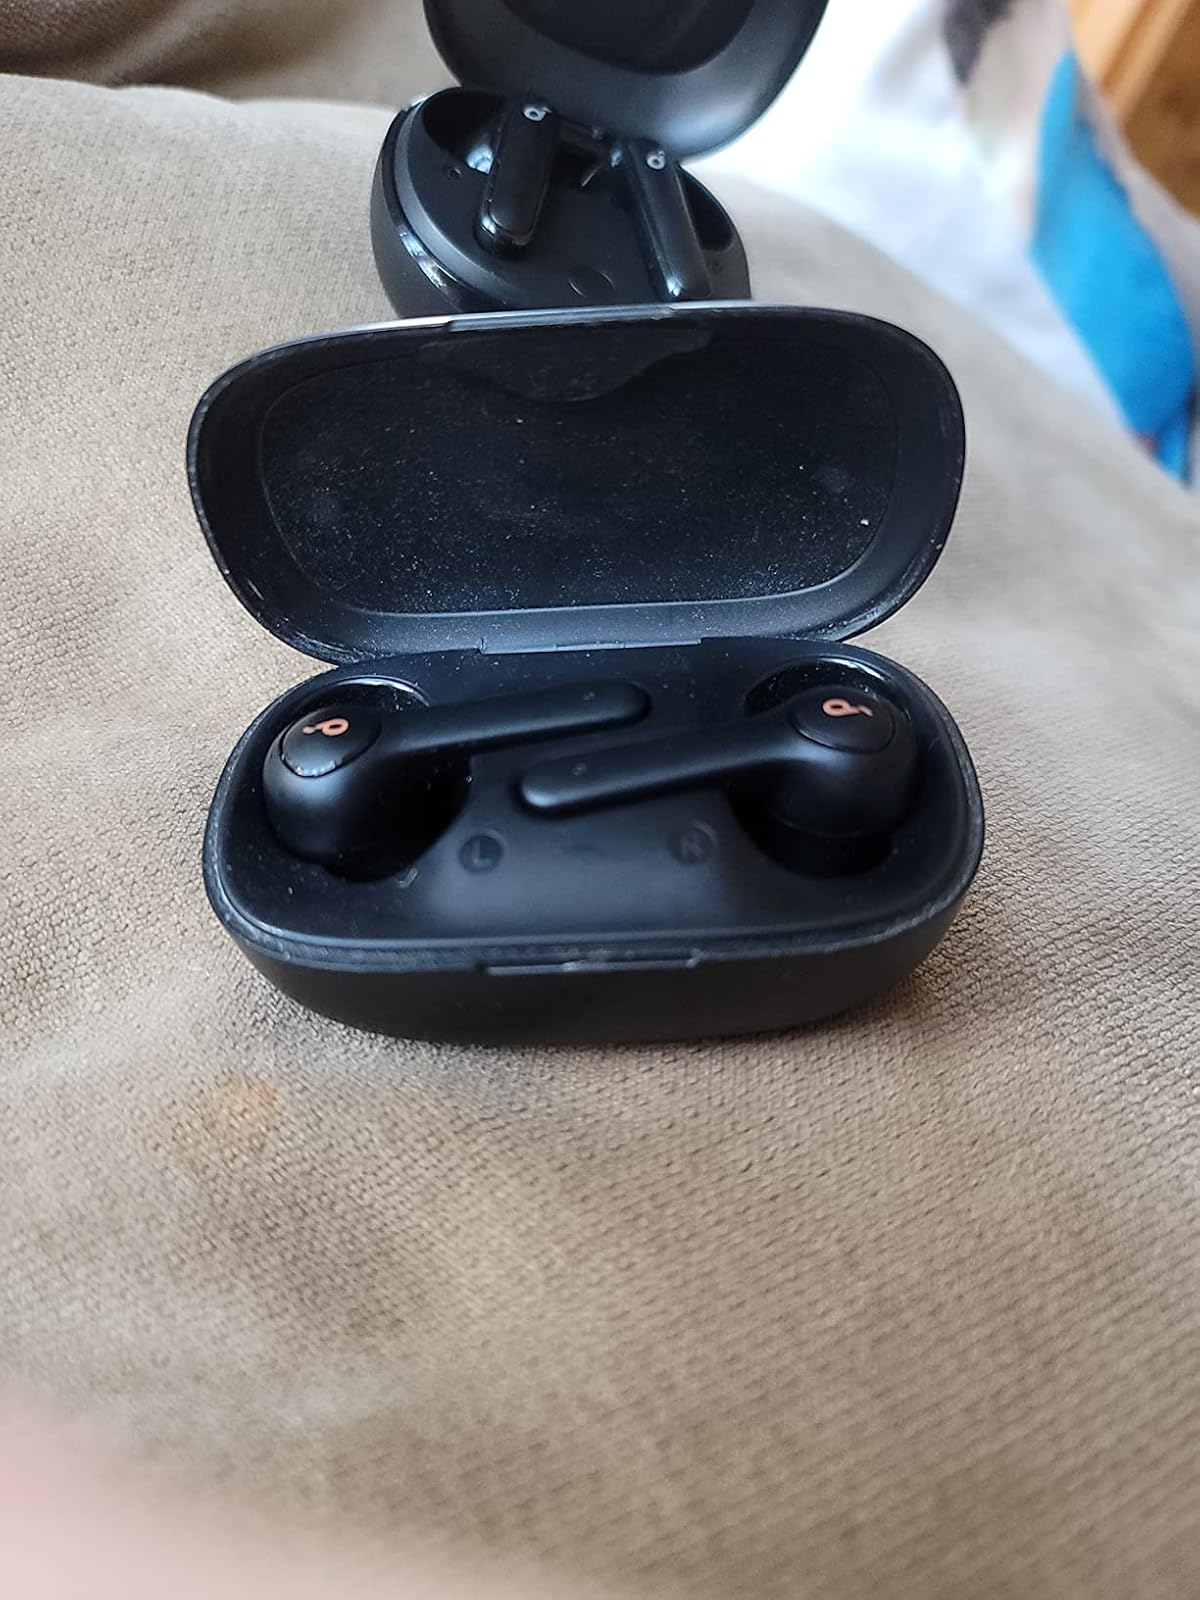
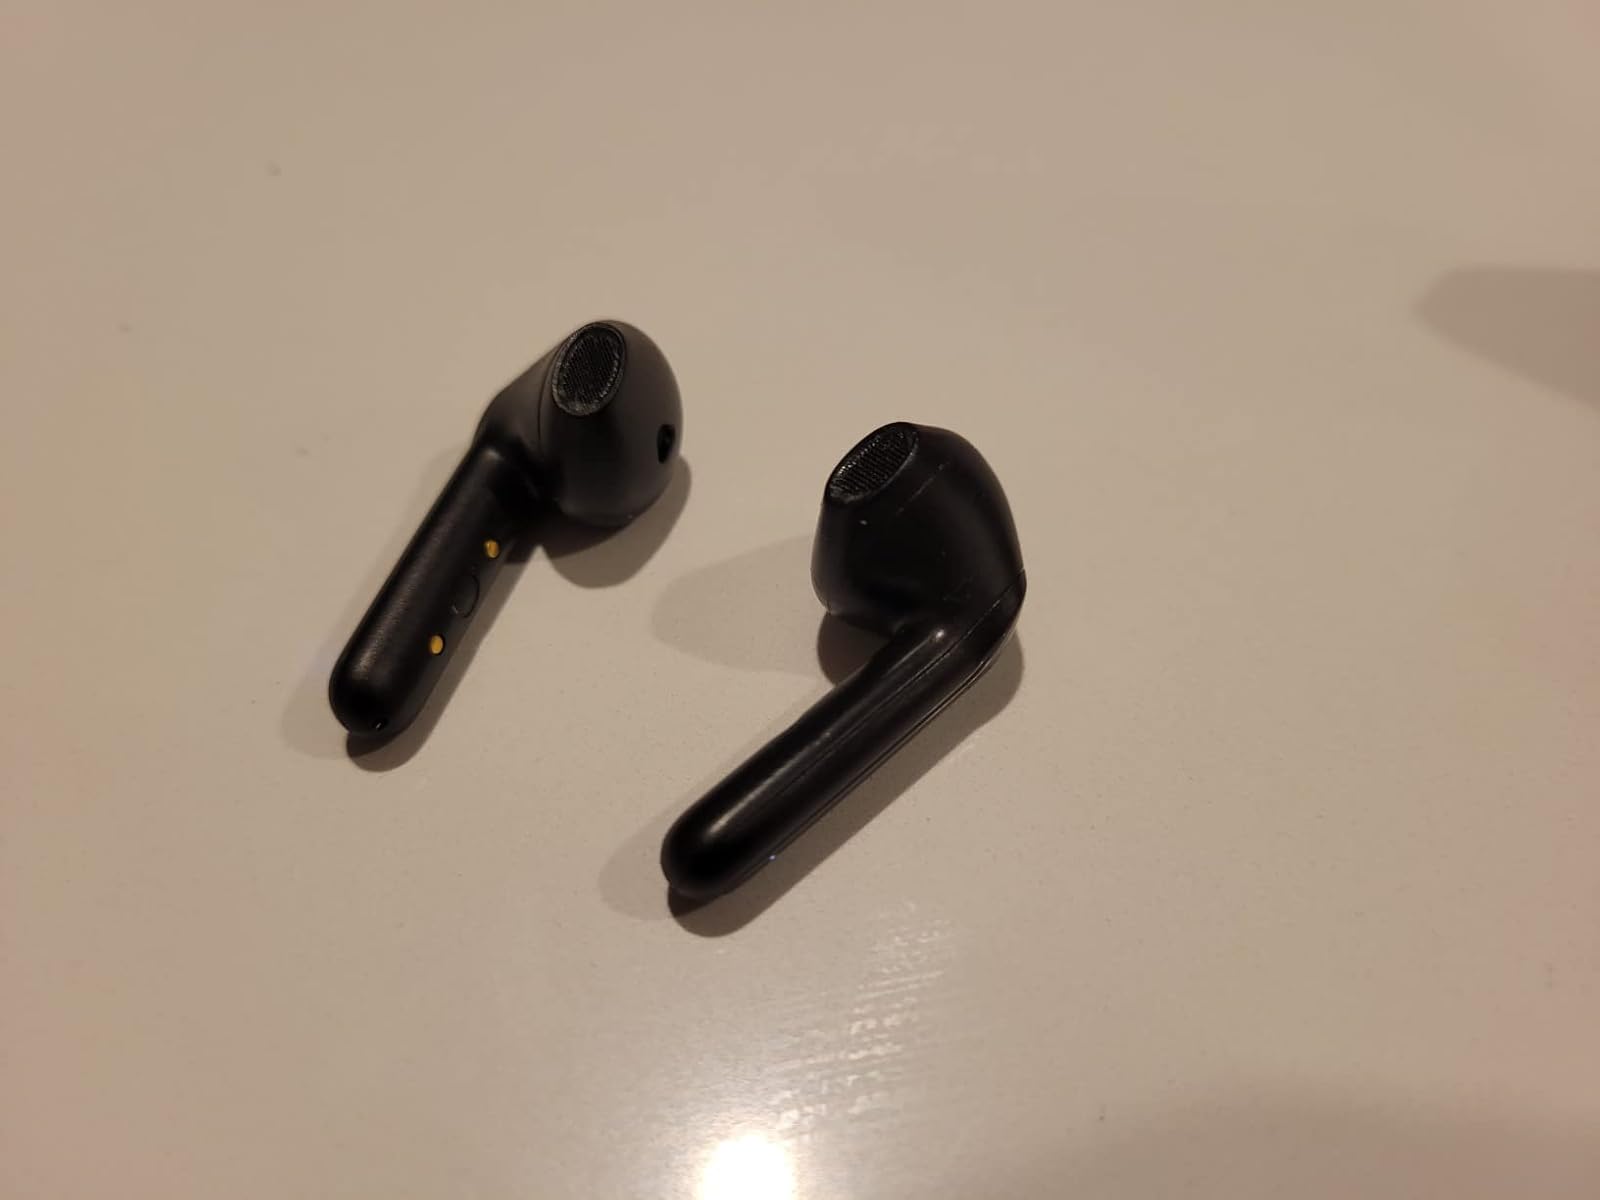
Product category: earbuds
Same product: no